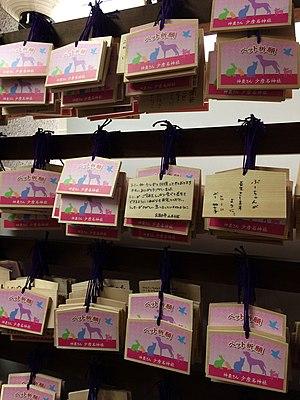
Le sanctuaire Sukunahikona est un sanctuaire shinto dédié aux divinités Sukunahikona et Shennong dans le quartier Doshōmachi, de l'arrondissement Chūō-ku à Osaka au Japon; il date du 18ème siècle.